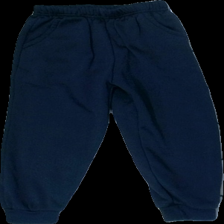
View: front
Type: Trousers
Category: Children
Brand: Missing
Colors: Blue
Material: 100% polyester
Cut: Regular
Season: All
Trend: Sports
Stains: Minor
Price range: <50
Recommended usage: Recycle